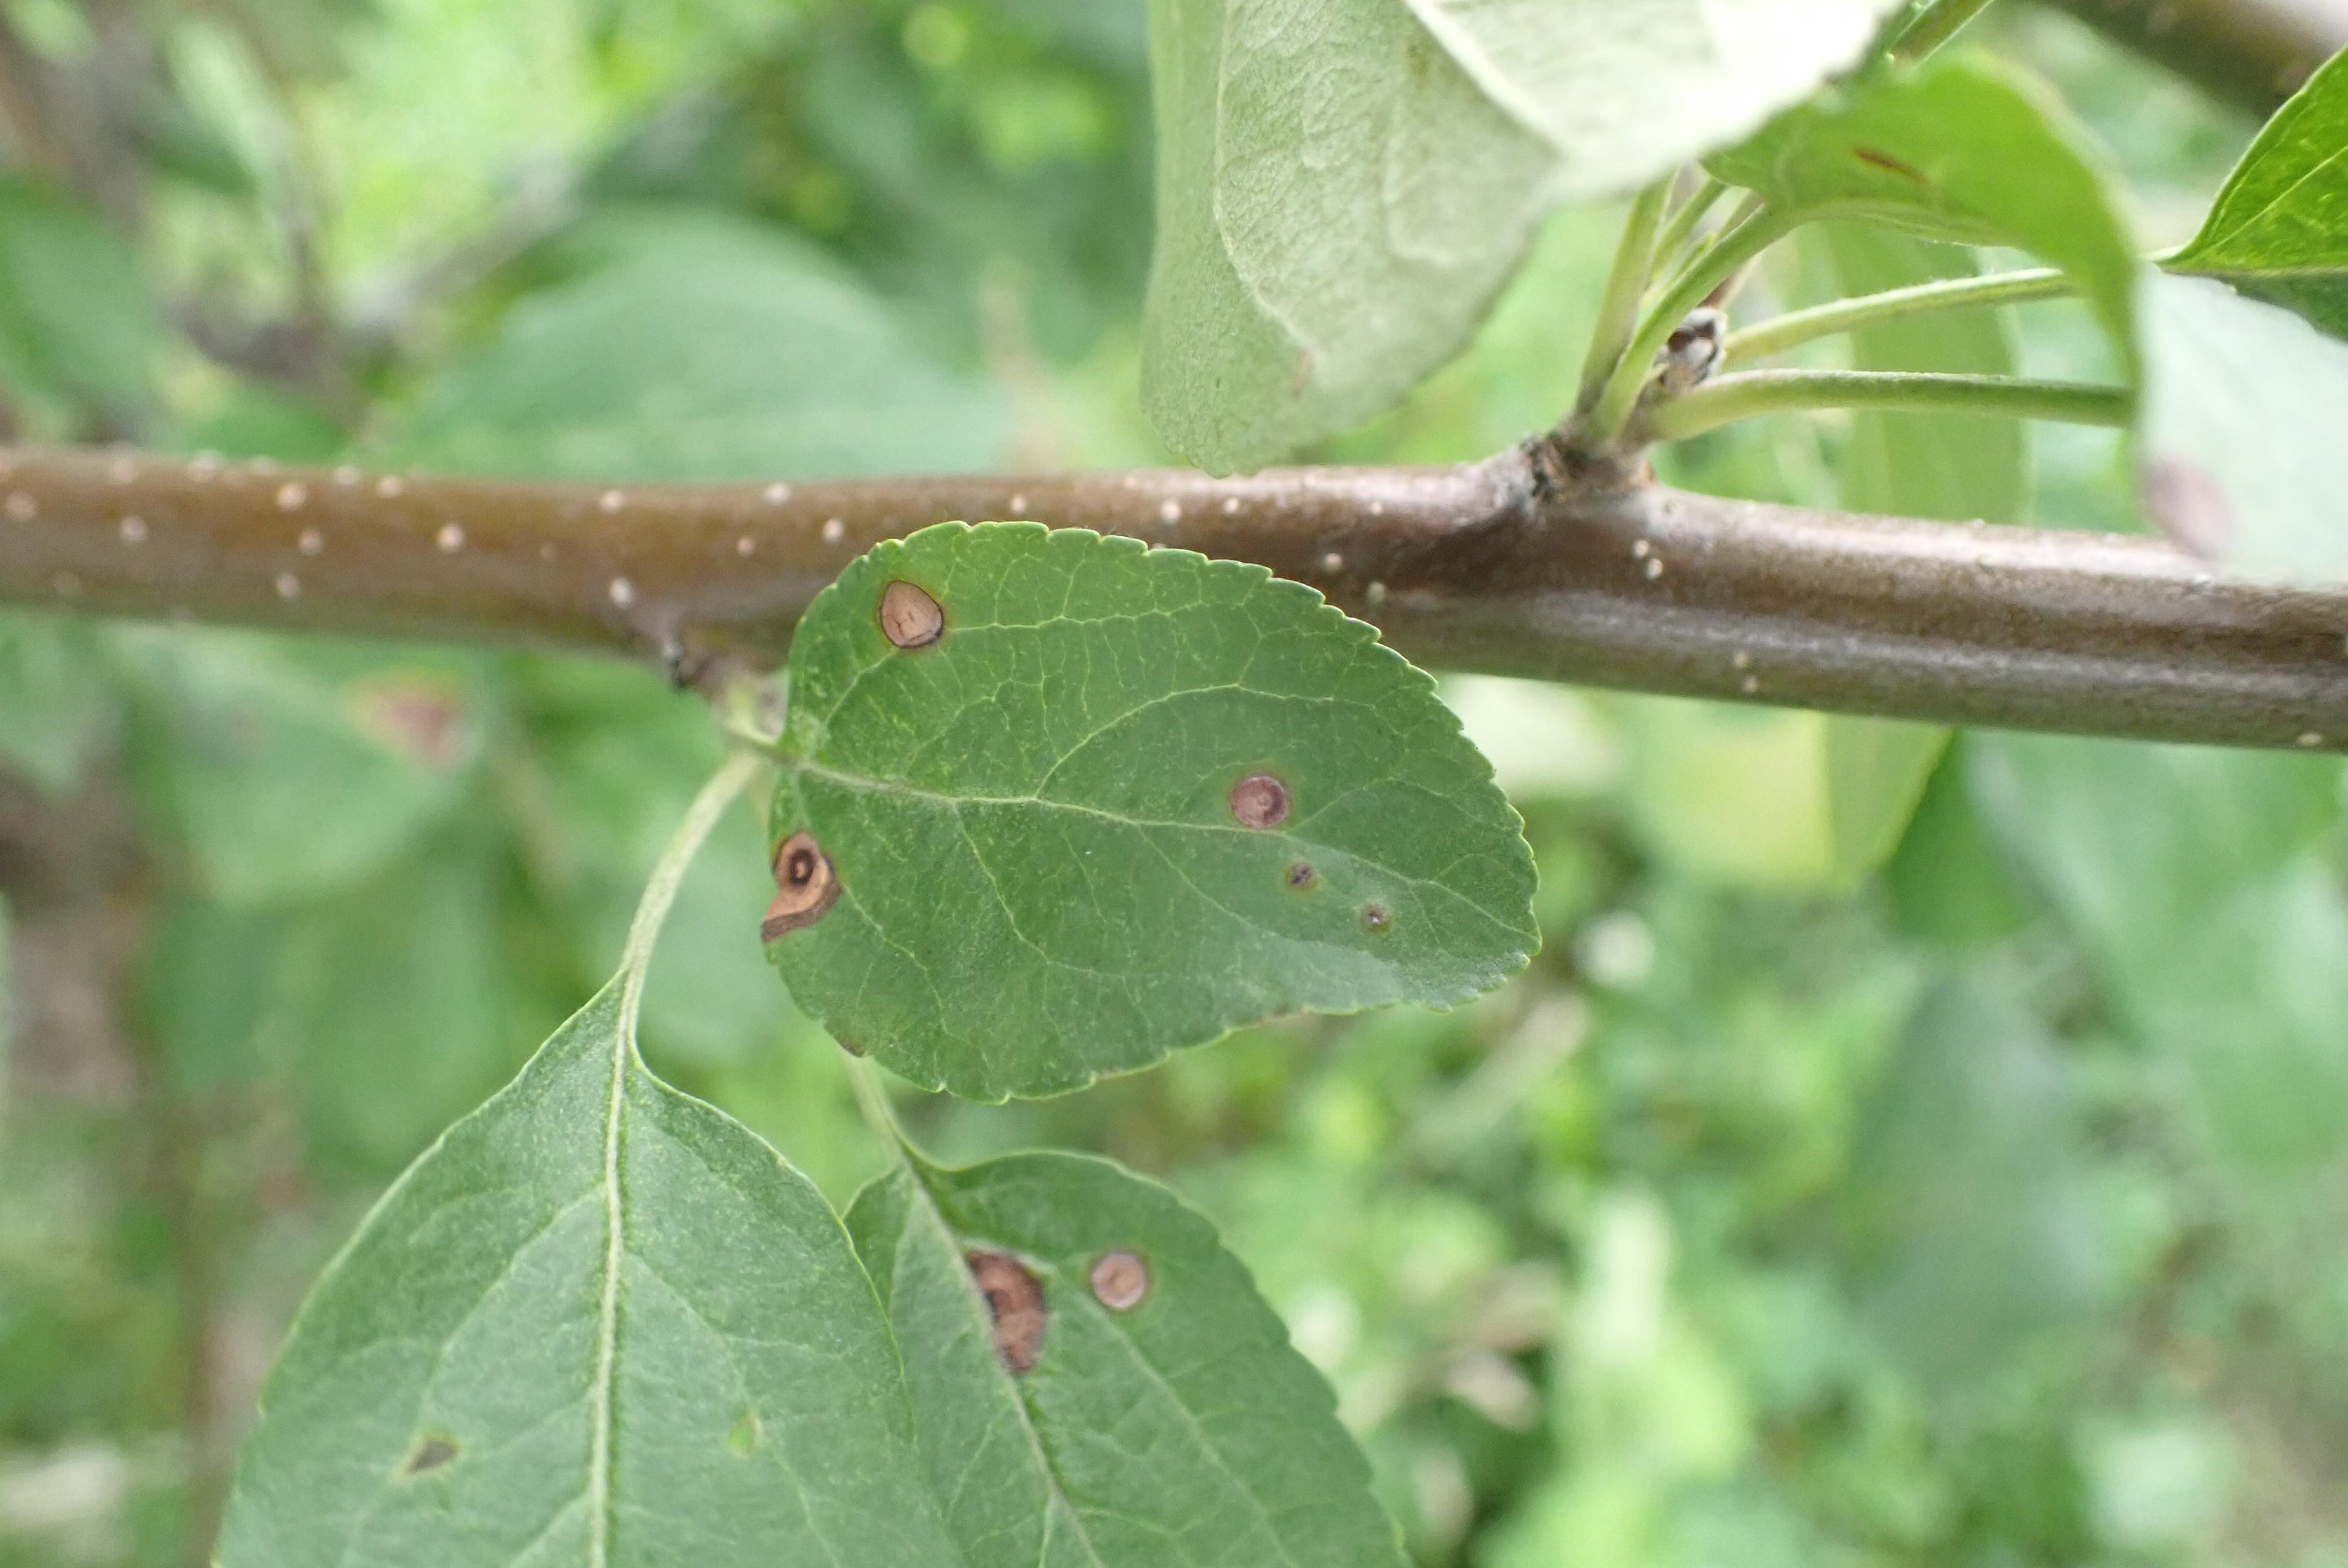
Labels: frog_eye_leaf_spot